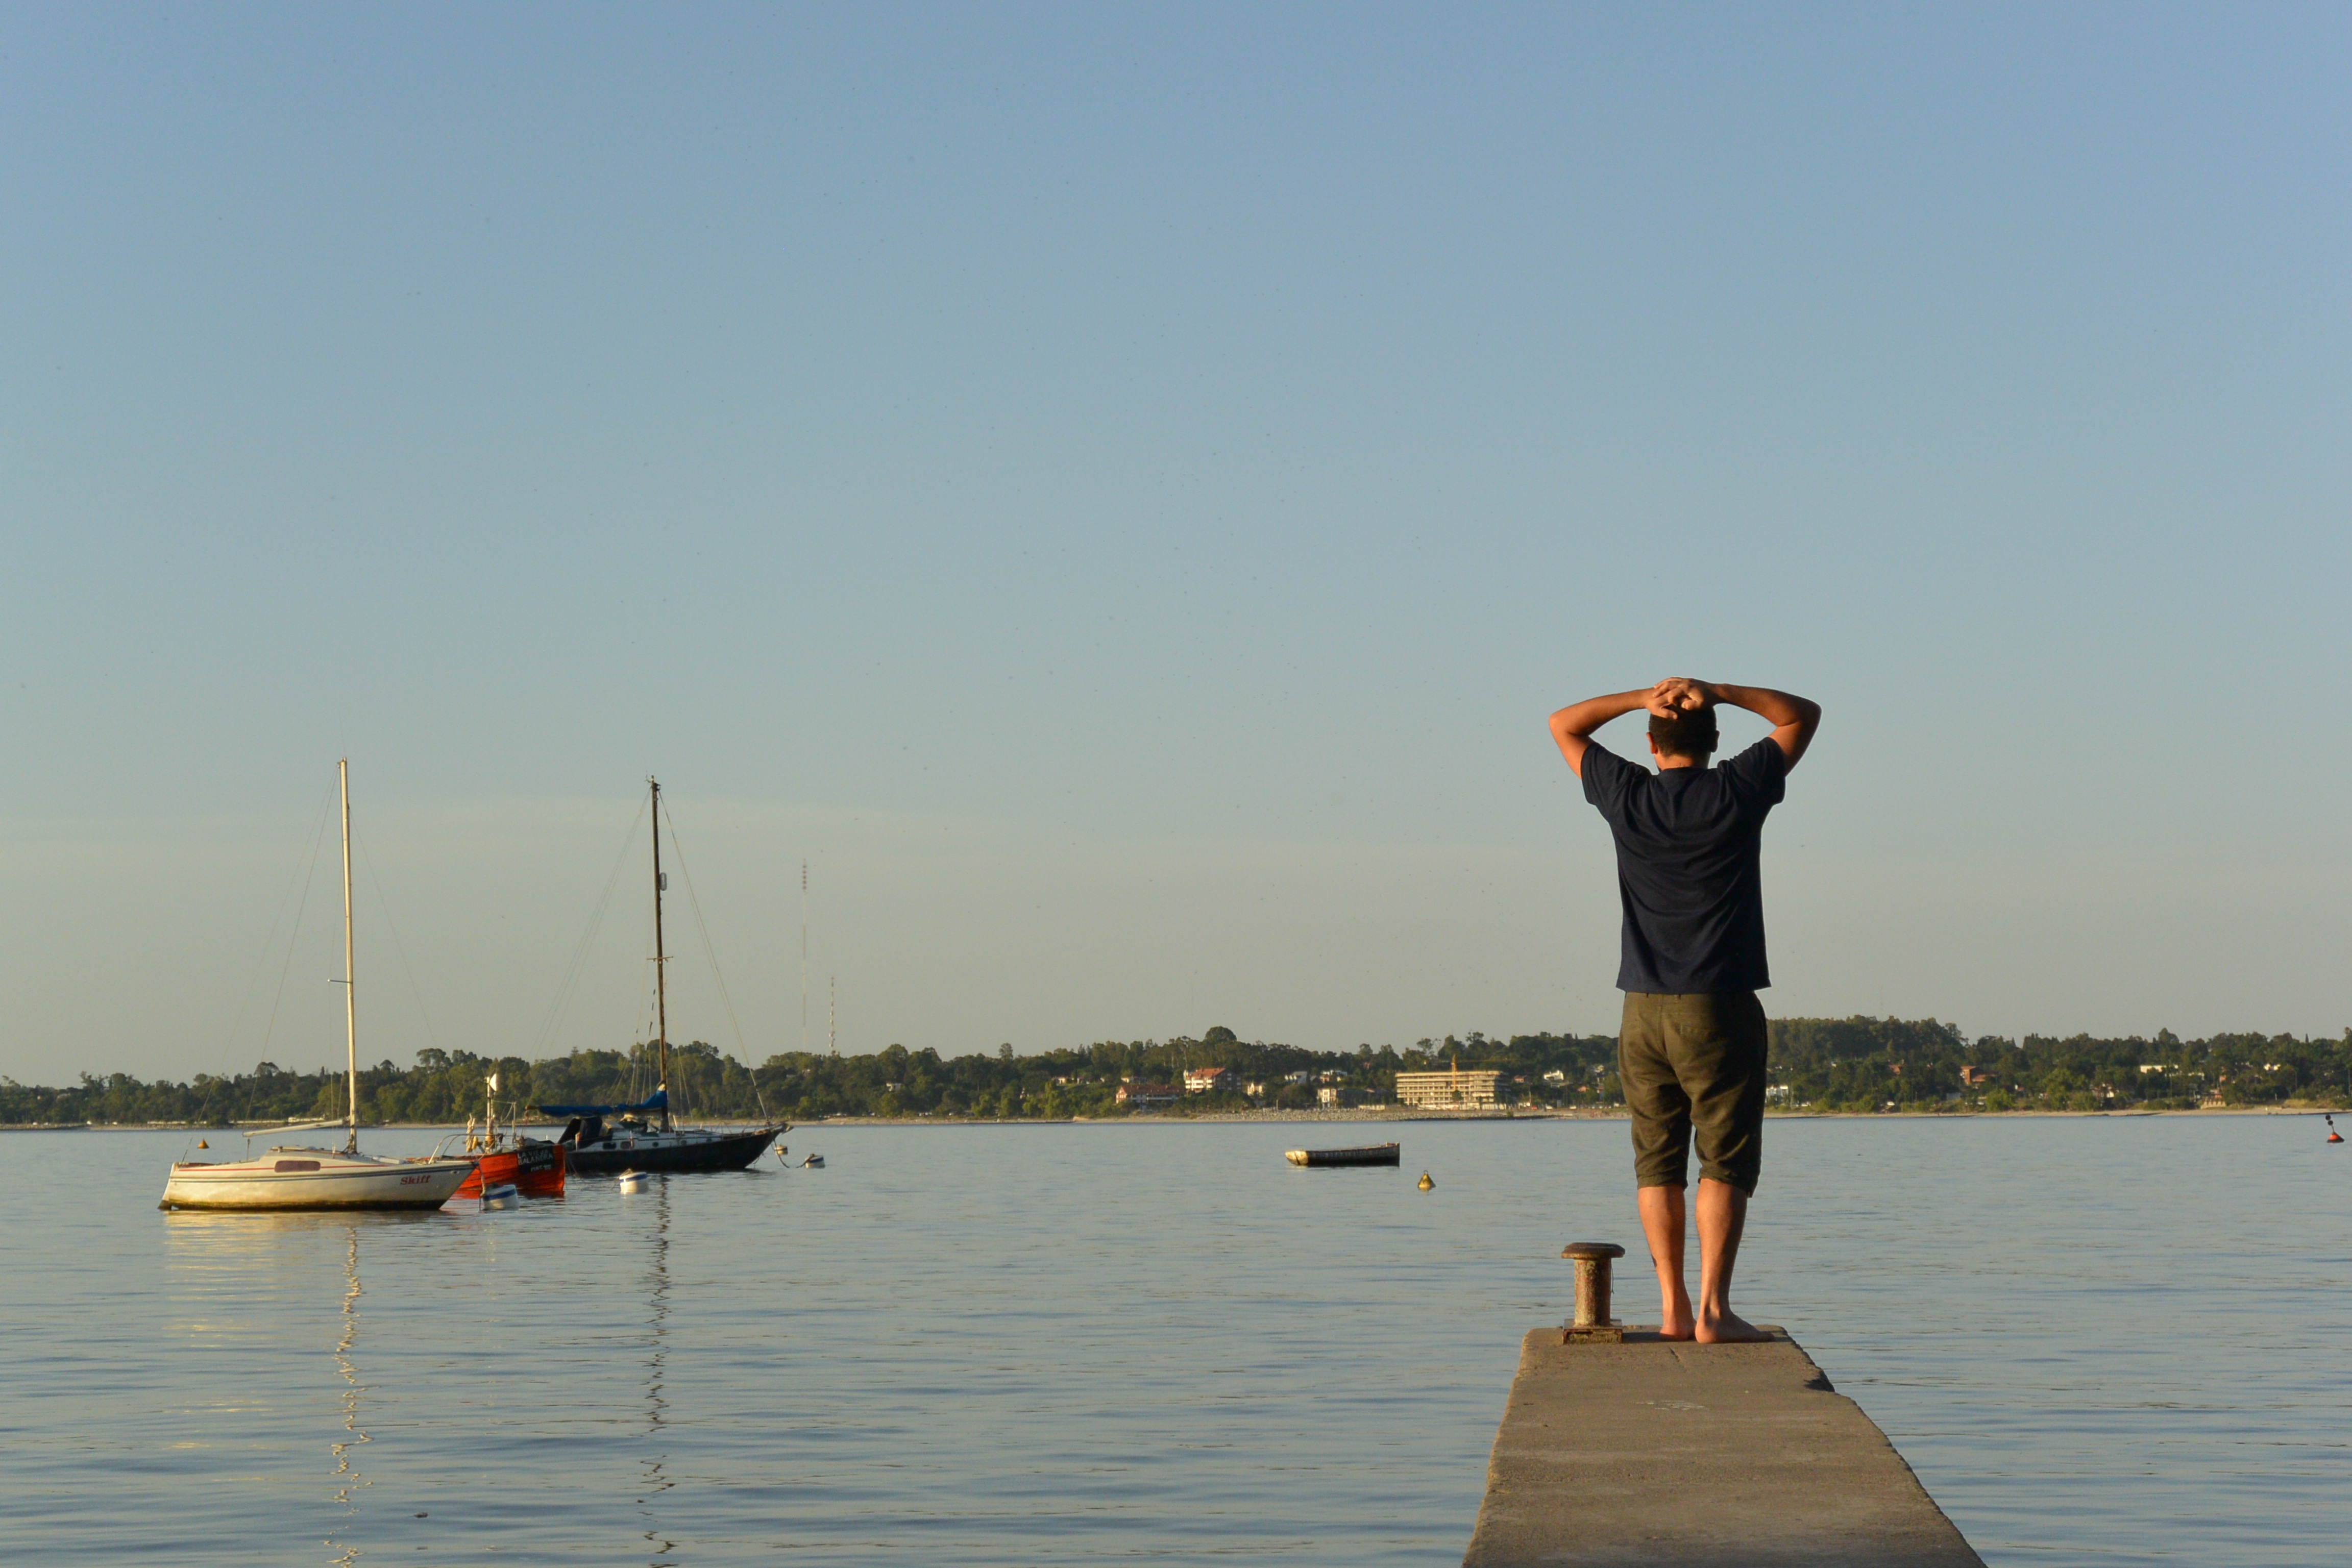
man, beach, landscape, sea, coast, water, person, sunset, boat, summer, clear, young, paddle, vehicle, fishing, solo, calm, bay, thoughtful, heat, back, boating, boats, uruguay, soledad, admiration, doubt